Describe the emotion expressed in this image:  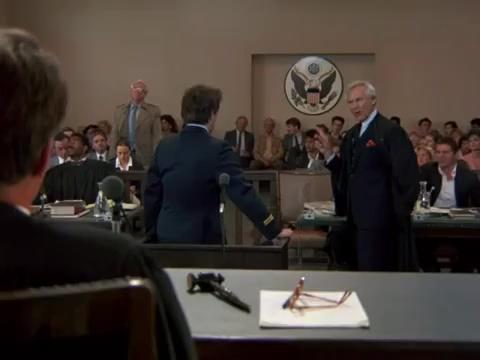
This person displays Pain, valence and arousal with low intensity.